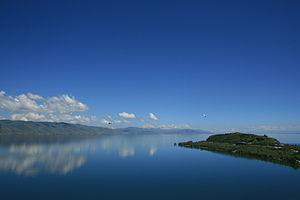
Lac Sevan en Arménie , sur la droite le monastère Sevanavank sur sa péninsule. Avant l'intervention de l'homme le monastère était sur une île.